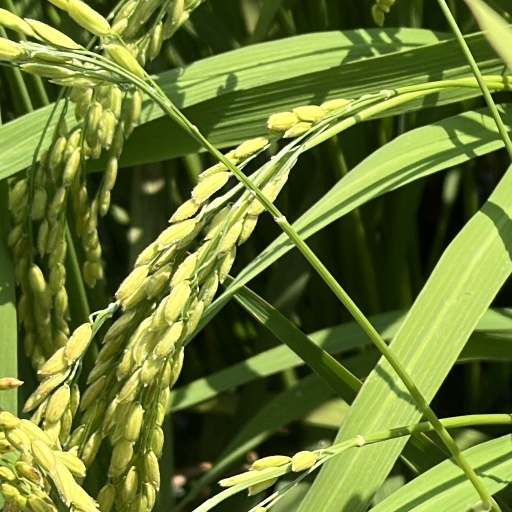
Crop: rice